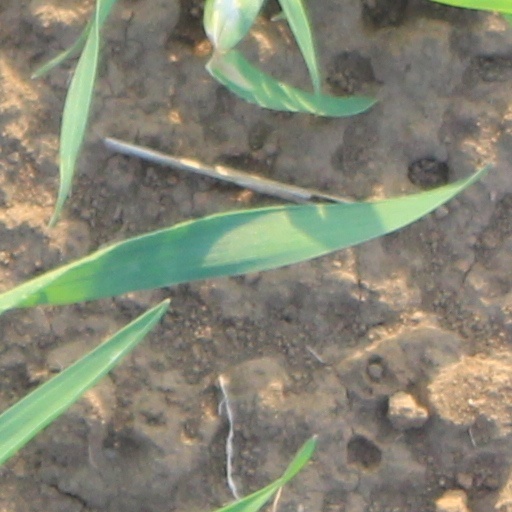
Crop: wheat